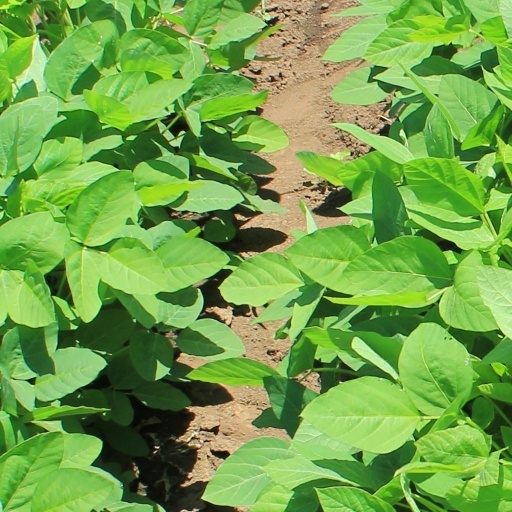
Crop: soybean